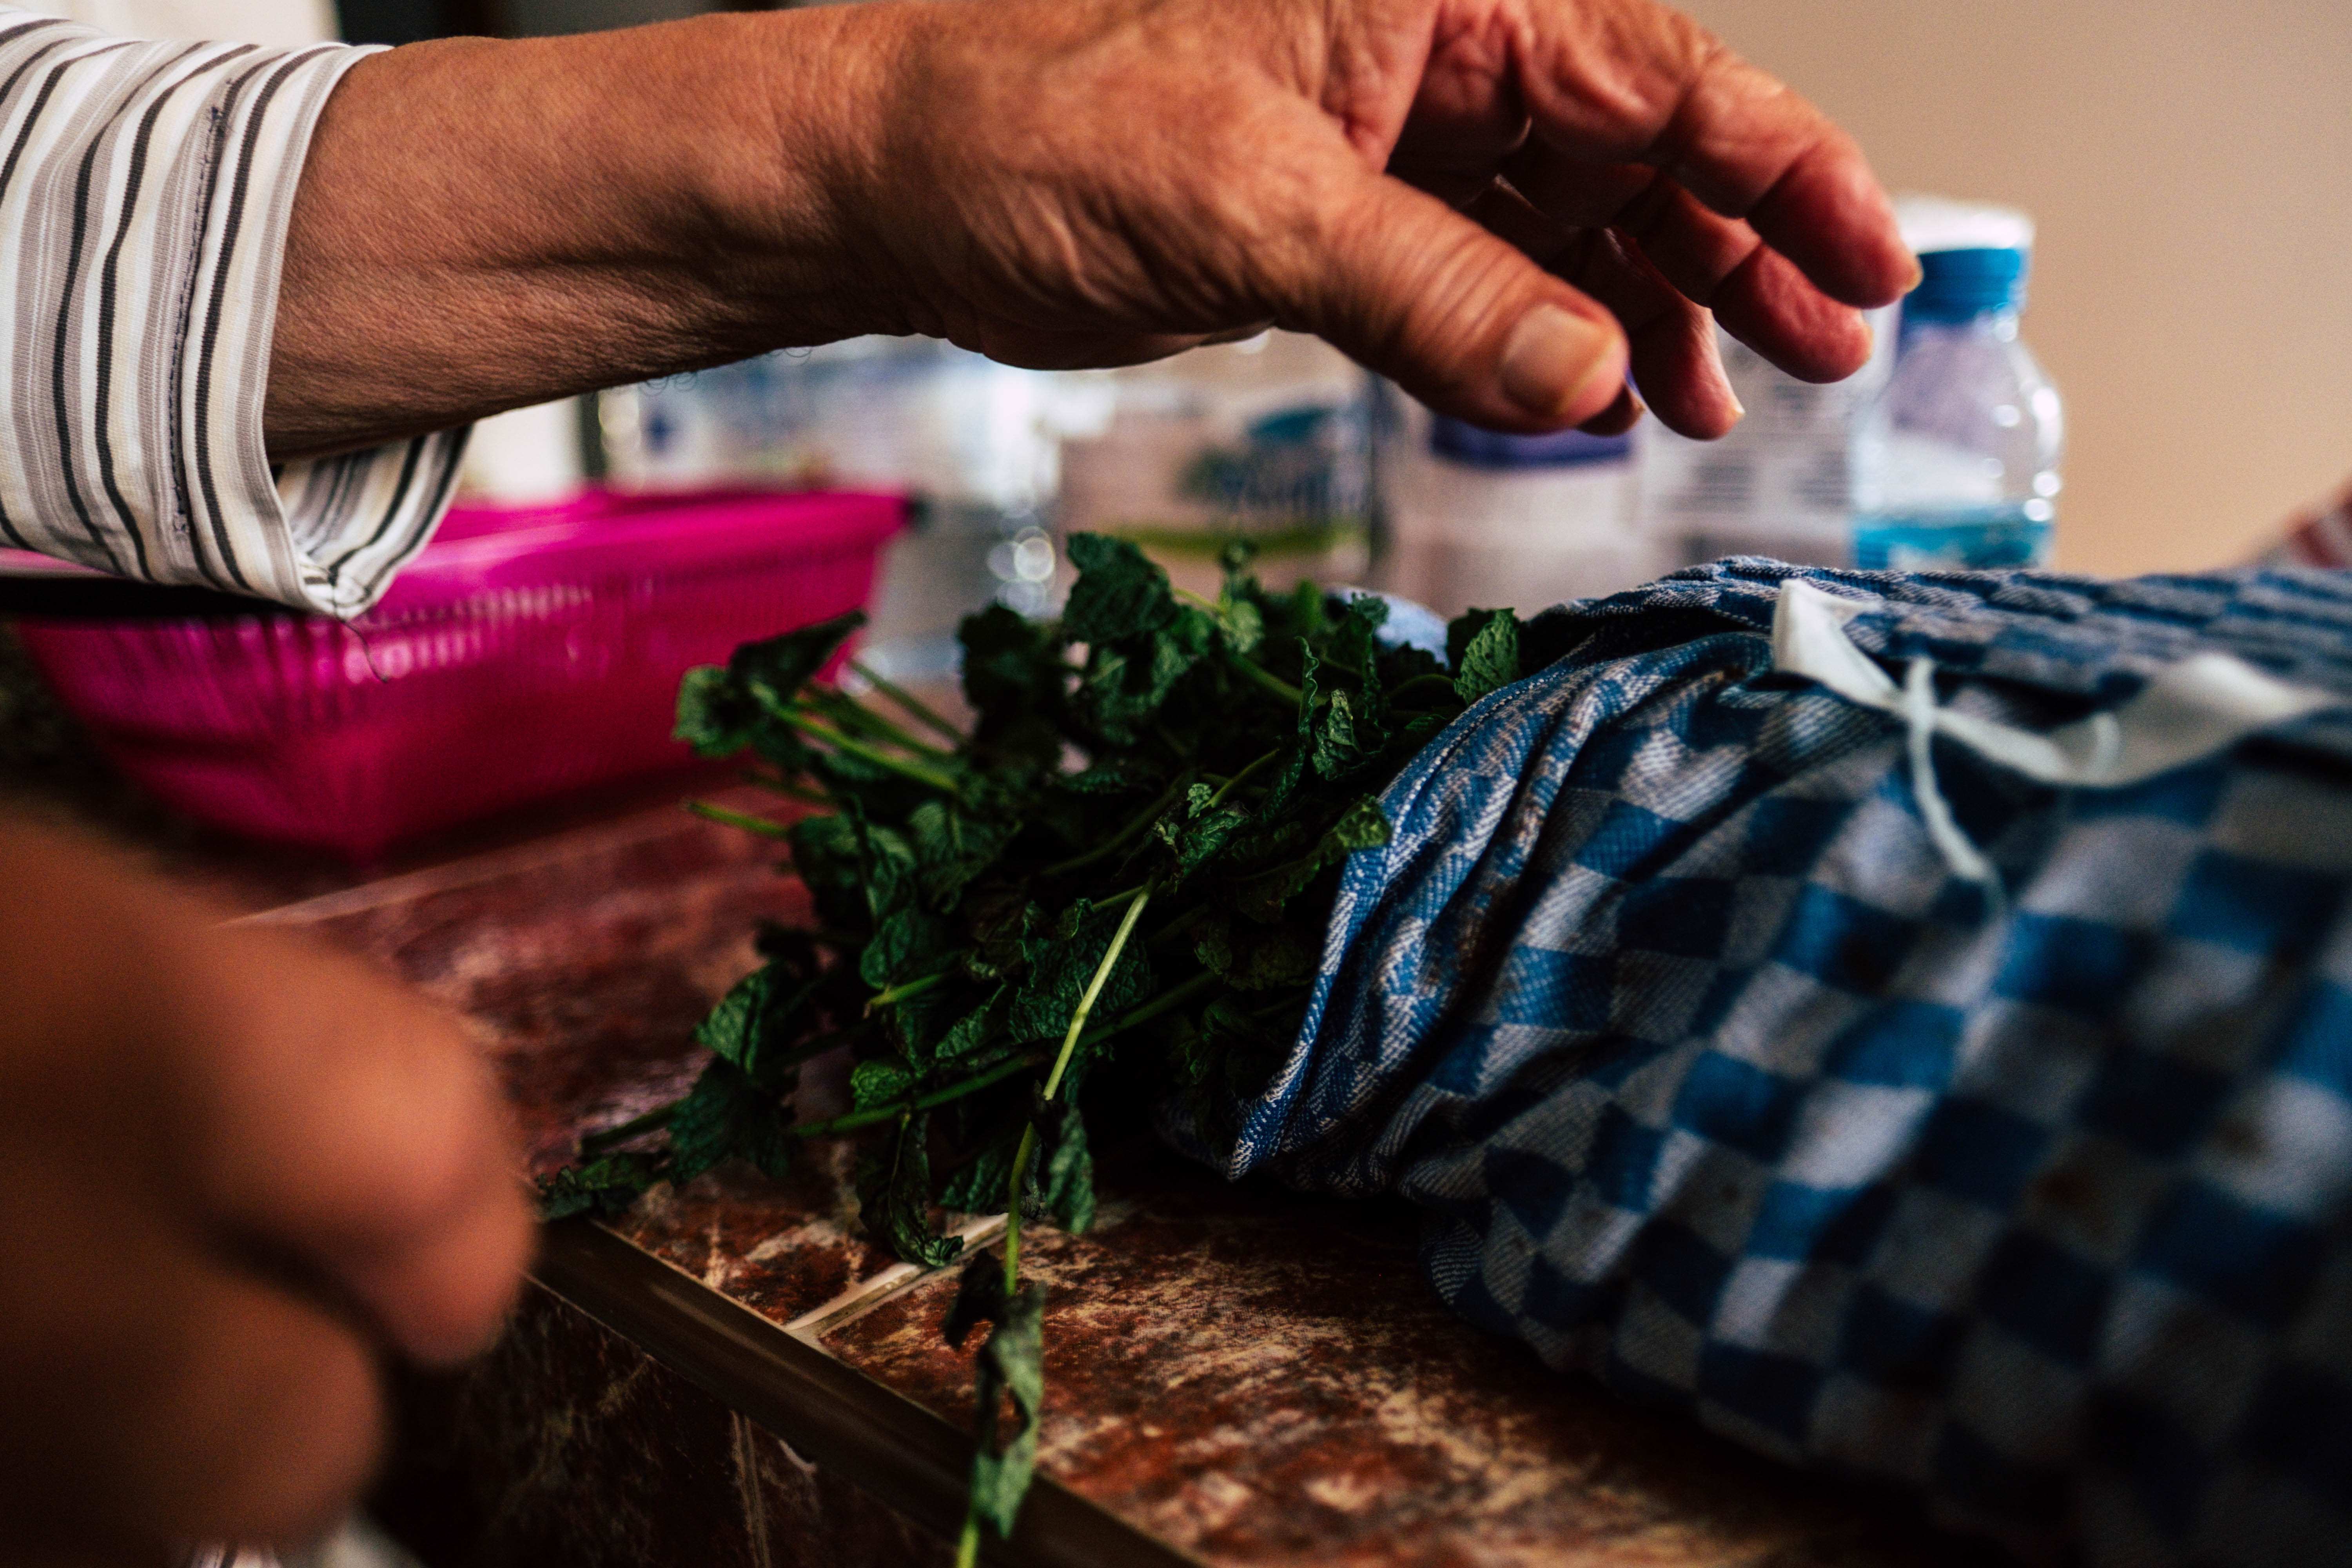
hand, grass, soil, plant, herb, play, finger, child, vegetable